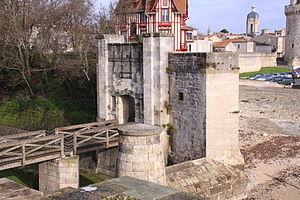
La porte des Deux-Moulins est un ouvrage d' entrée (une redoute) dans l'enceinte médiévale. Deux moulins à marée avaient été élevés à proximité (d' où le nom de la porte). La porte actuelle date du début du 18e siècle. La première avait été construite vers 1200. La Rochelle, Charente Maritime, France.
L’histoire des fortifications de La Rochelle, remonte au XIIIᵉ siècle de notre ère, pour se terminer au XXᵉ siècle. Les éléments de défense les plus connus sont aujourd'hui les tours médiévales situées à l'entrée du Vieux-port, emblèmes de la ville et lieu d'attraction touristique.
Ville fortifiée, La Rochelle comporte de nombreux monuments de défense, dont les plus connus sont les tours médiévales du Vieux-Port, qui en gardent l’entrée et l’ont rendue mondialement célèbre. Durant son histoire, La Rochelle a perdu beaucoup de ses monuments, comme les remparts qui fortifiaient la ville et qui étaient percés par des portes également disparues. On estime ces disparitions aux alentours de 1910-1930 lors de l'expansion de La Rochelle avec notamment l'implantation de sa Gare. Entre 2016 et 2020, La Rochelle réalise de nombreux travaux, notamment contre les inondations qui lui permet en même temps de valoriser son patrimoine comme au Gabut, aux pieds de la tour saint-Nicolas mais également dans les rues du centre ville.